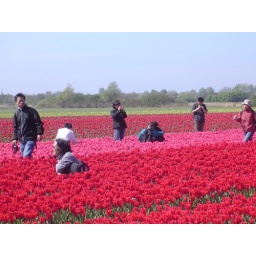
people in flower field